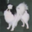
Label: dog